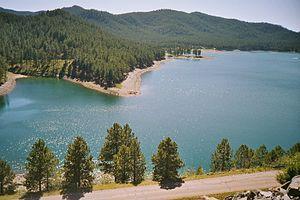
Voici une liste de lacs des États-Unis.